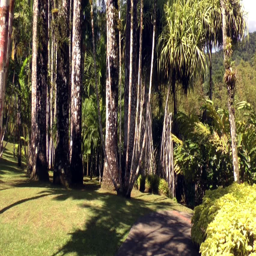
high palm trees in the garden , tilt